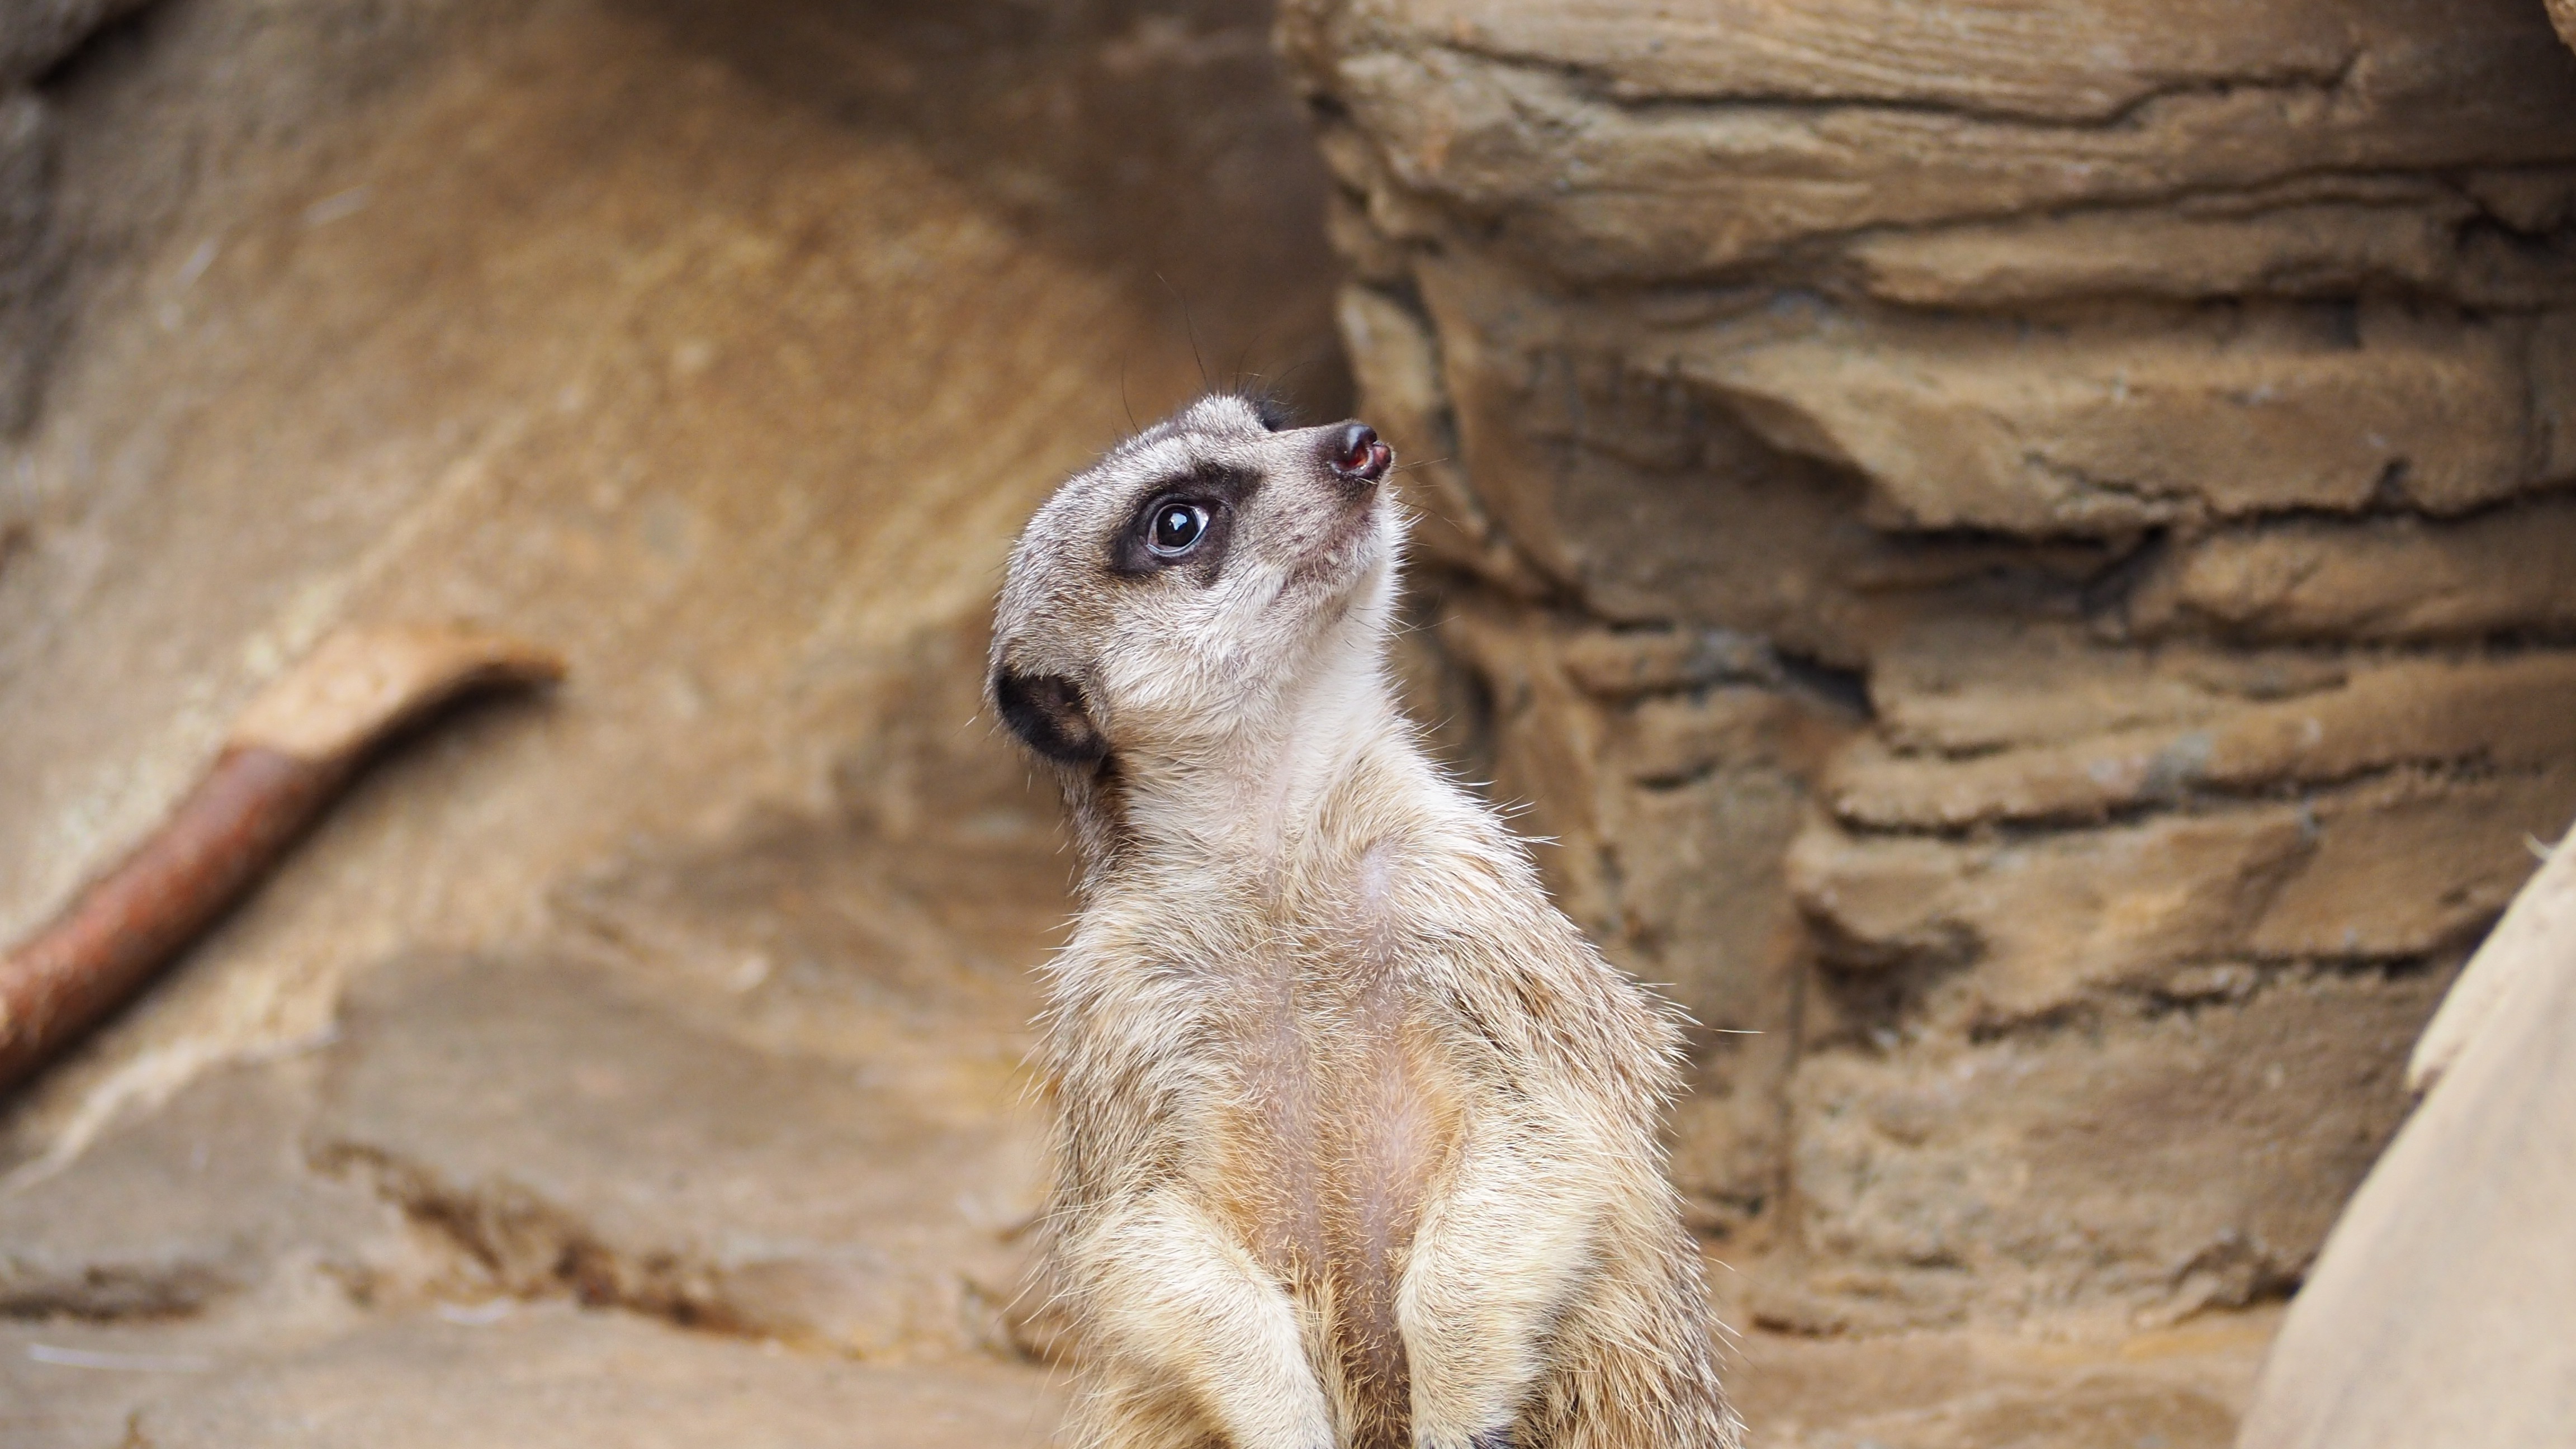
nature, desert, animal, wildlife, wild, zoo, mammal, fauna, south, african, meerkat, mongoose, watchful, prairie dog, african meerkat, southern africa